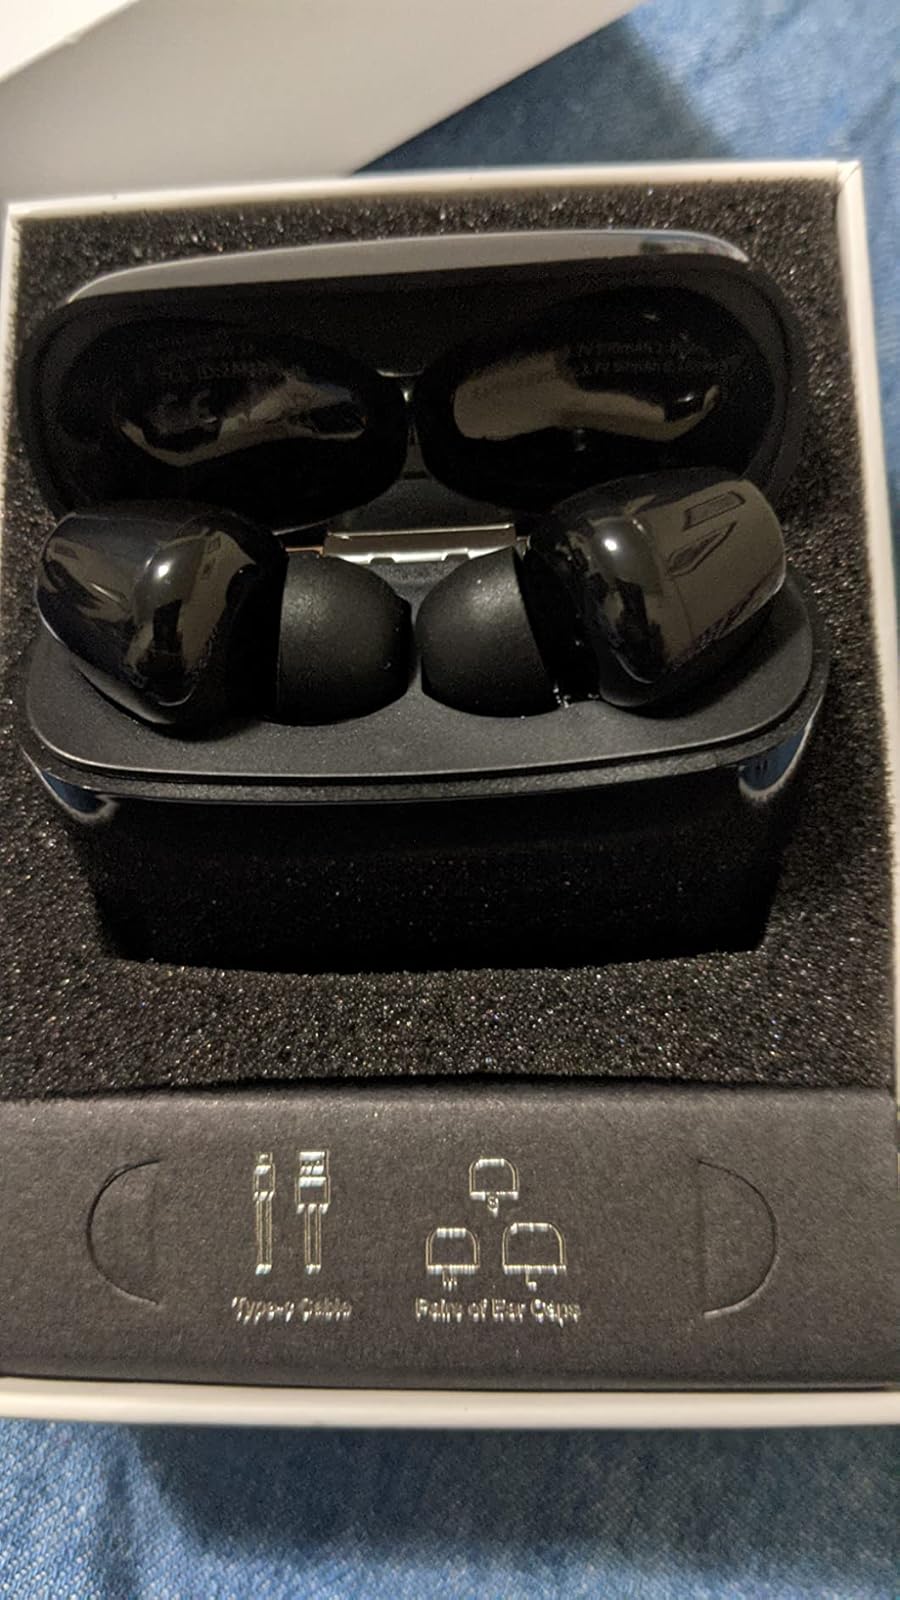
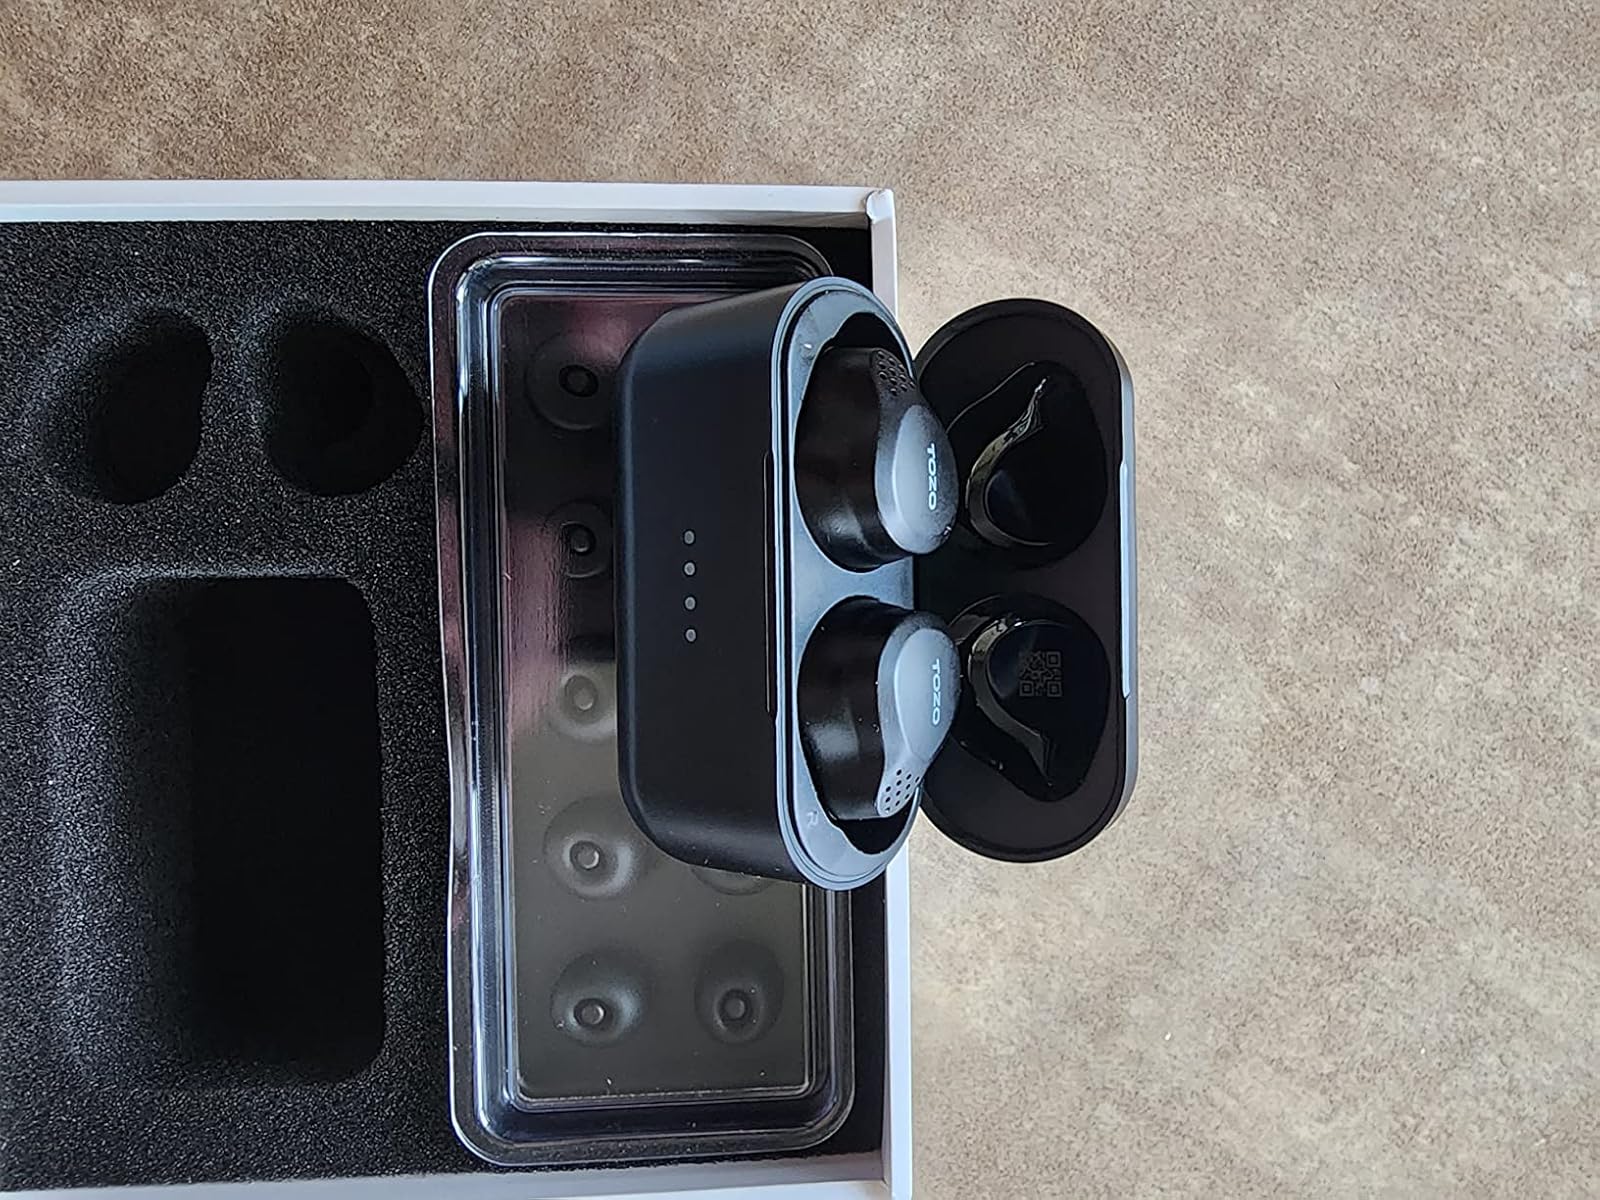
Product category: earbuds
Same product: no